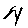
Label: 4